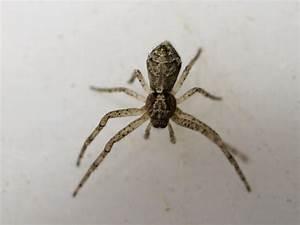
spider